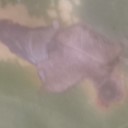
Label: Leaf_rust